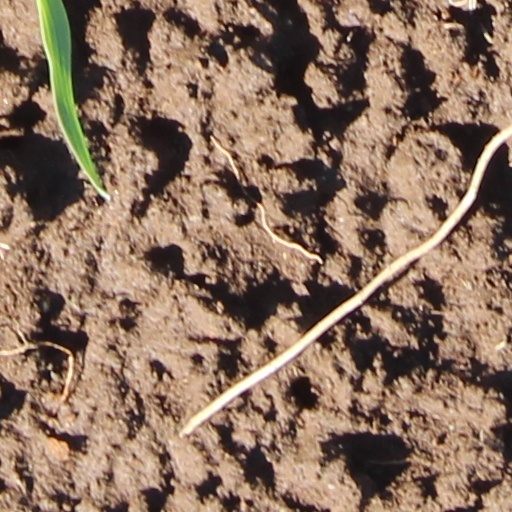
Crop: wheat